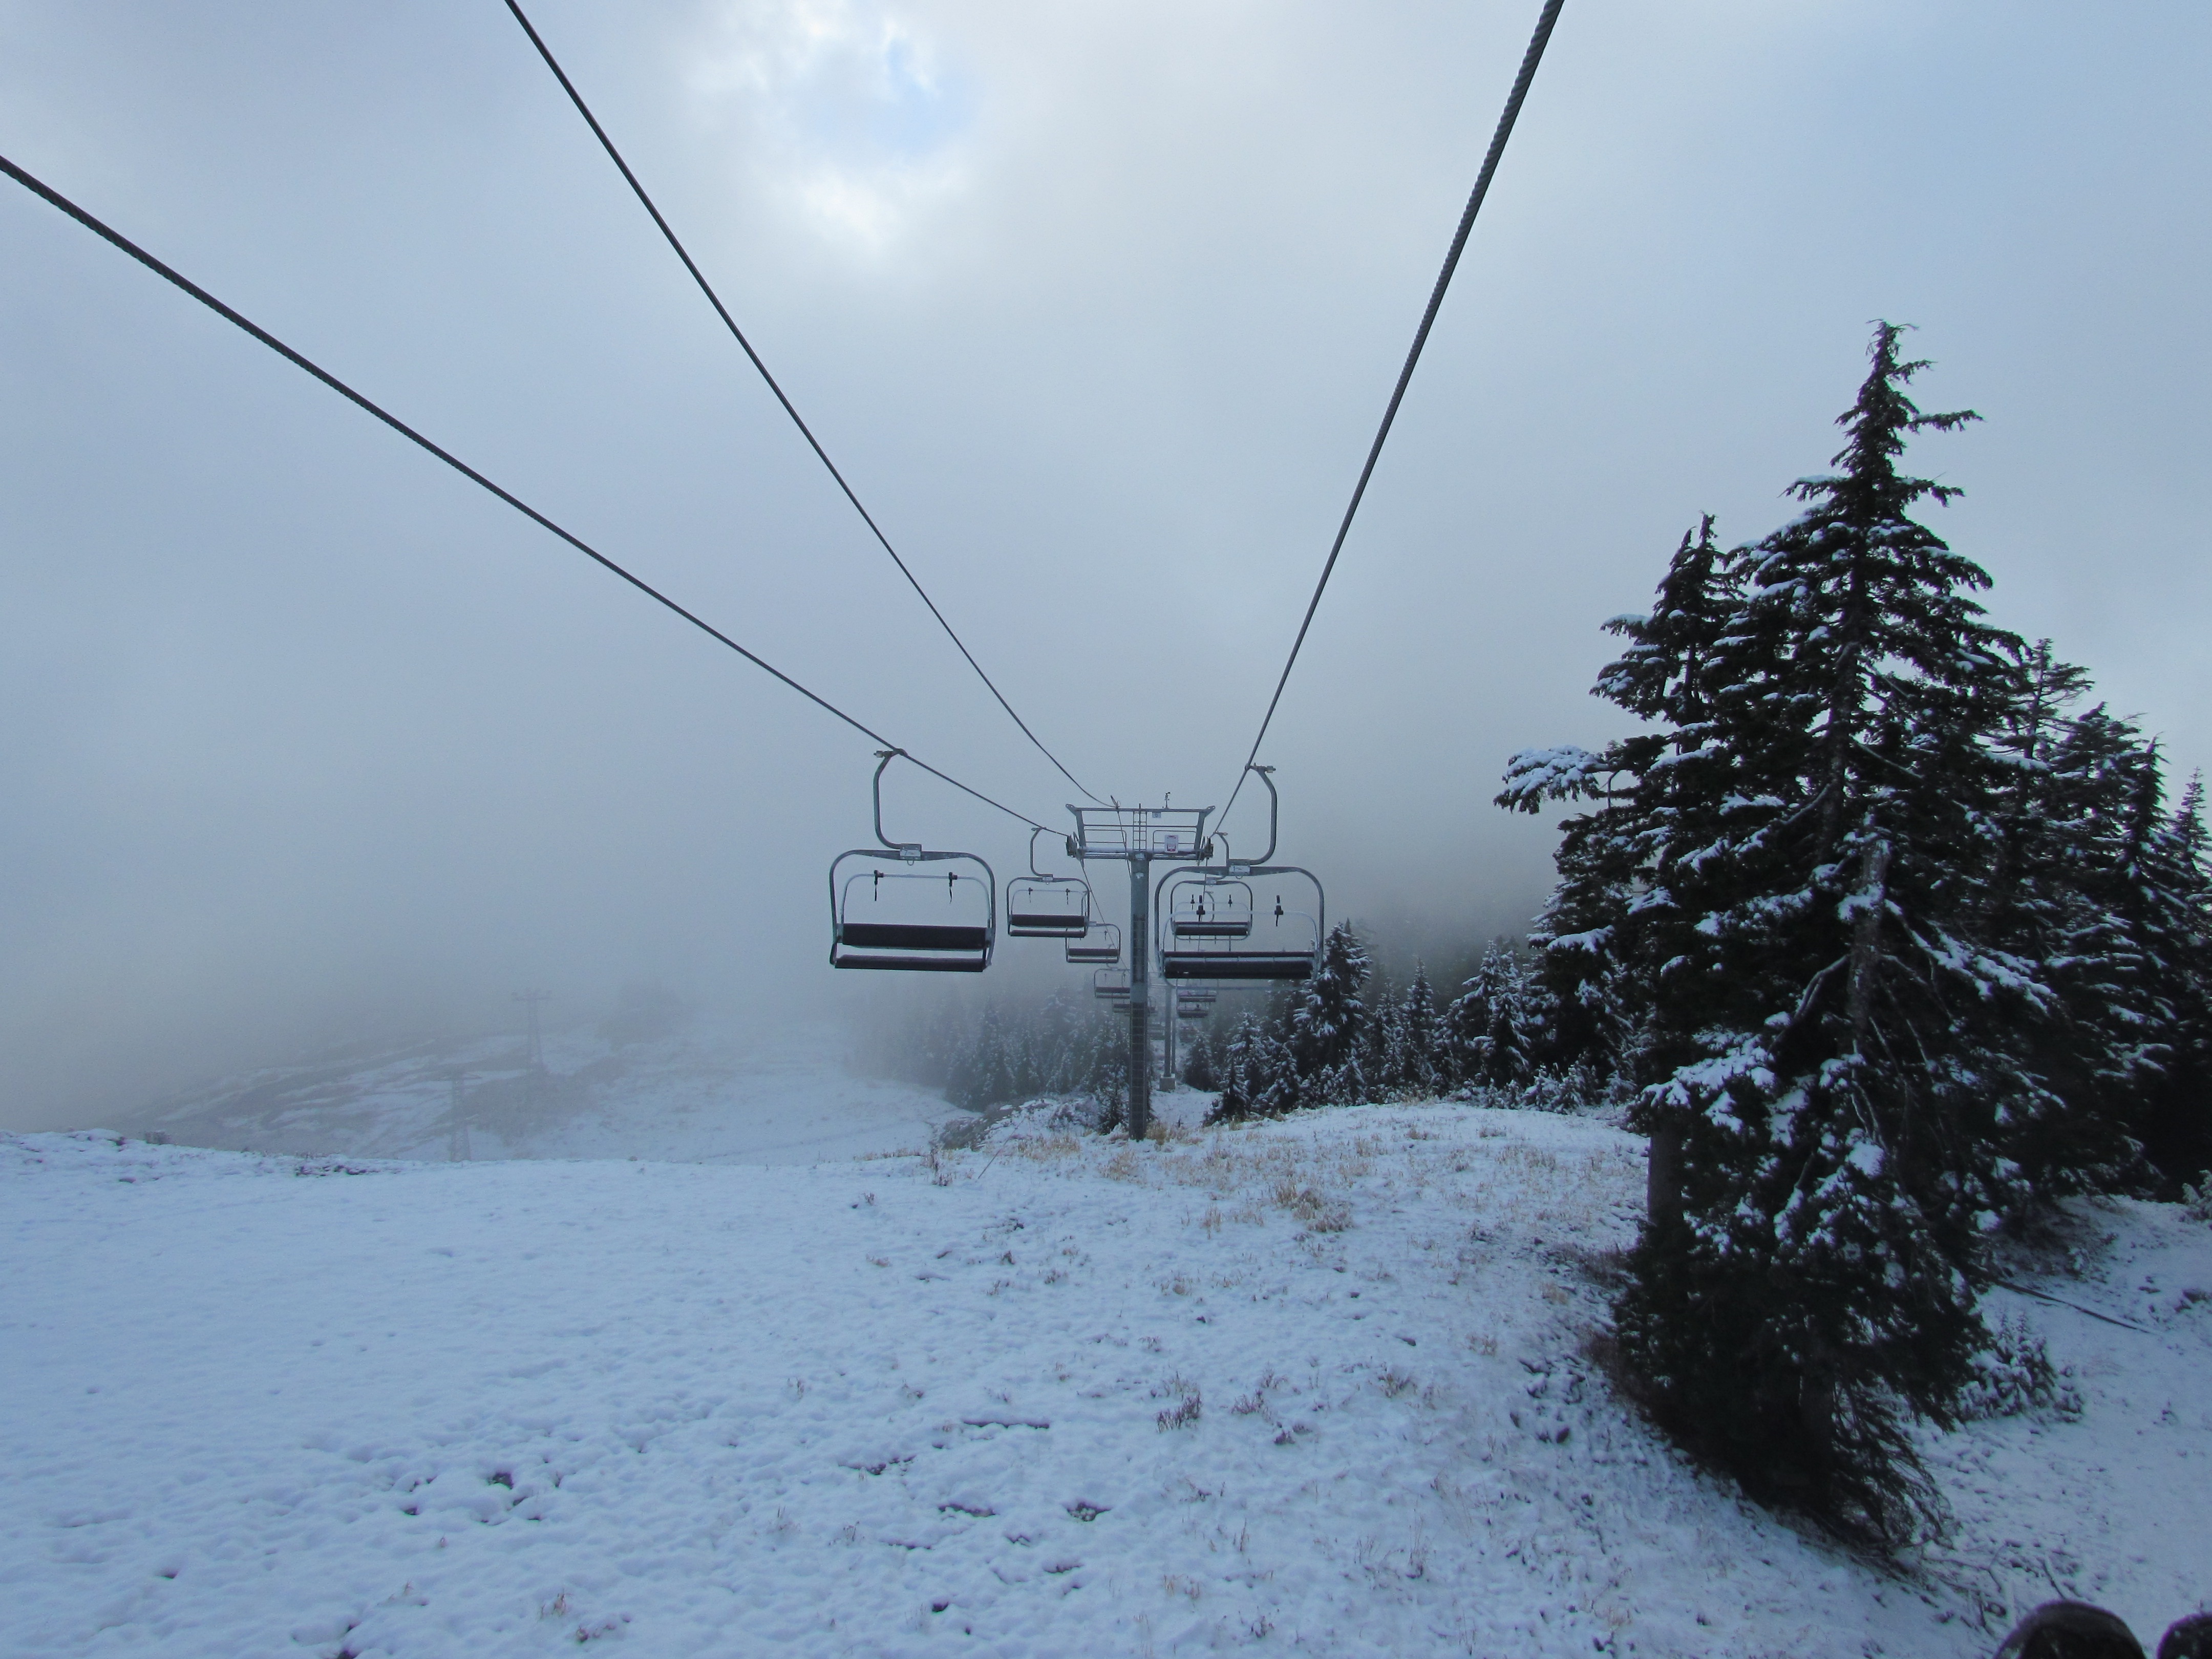
landscape, forest, mountain, snow, winter, view, travel, weather, vancouver, season, canada, piste, freezing, geological phenomenon, grouse mountain